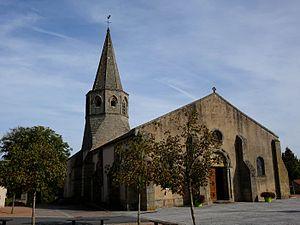
Église Saint-Priest
L'église Saint-Priest est une église située à Saint-Priest-en-Murat, en France.
Saint-Priest-en-Murat est une commune française, située dans le département de l'Allier en région Auvergne-Rhône-Alpes.
Cet article recense une partie des monuments historiques de l'Allier, en France.